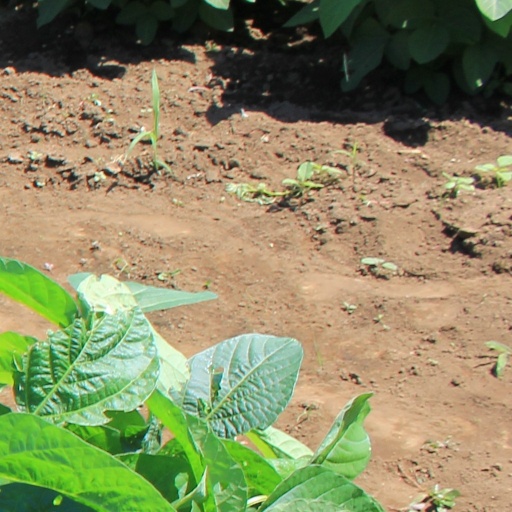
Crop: soybean